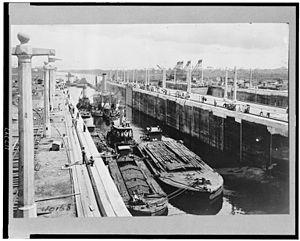
L’histoire du canal de Panama remonte aux premiers explorateurs européens en Amérique puisque la mince bande de terre de l'isthme de Panama offrait une occasion unique de créer un passage maritime entre l'océan Pacifique et l'océan Atlantique. Les premiers colons de l'Amérique centrale l'ont vite reconnu et des plans de canaux ont été produits à plusieurs reprises par la suite.